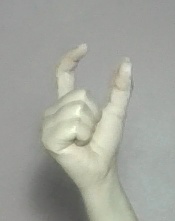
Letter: nun